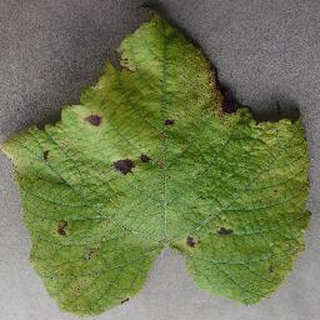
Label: grape_leaf_blight